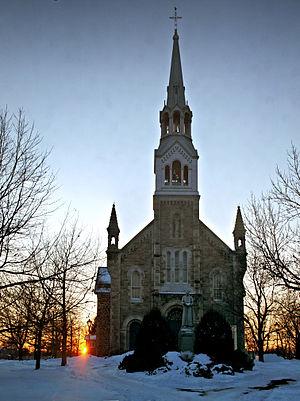
Chambly, Montérégie (Québec) - Église Saint-Joseph de Chambly
L'église Saint-Joseph est une des deux églises catholiques de la ville de Chambly dans la province de Québec au Canada.
Chambly est une ville située dans la municipalité régionale de comté de la Vallée-du-Richelieu en Montérégie, au Québec, au Canada. On y dénombre 29 120 habitants en 2016.
La Liste des lieux de culte de la Montérégie liste l'ensemble des lieux de culte situés dans la région administrative de Montérégie au Québec.